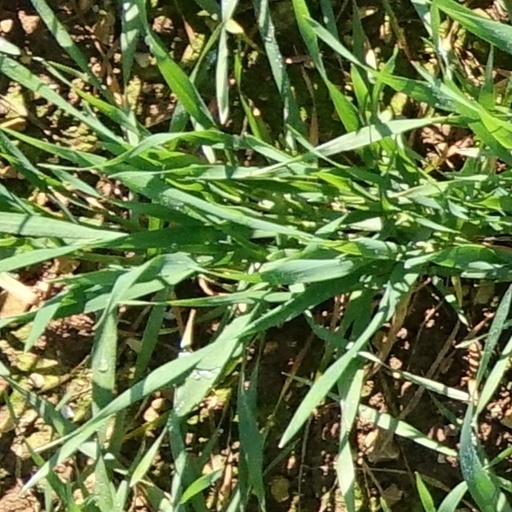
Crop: wheat